Christ the King (Lubango)

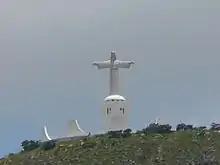
Cristo Rei in Lubango

The Christ the King statue (Portuguese: "Cristo Rei") is a Catholic monument and shrine overlooking the city of Lubango in the South of Angola. It was inspired by the Christ the Redeemer statue in Rio de Janeiro (Brazil), as one of only four in the world. This white marble statue was built in 1957.